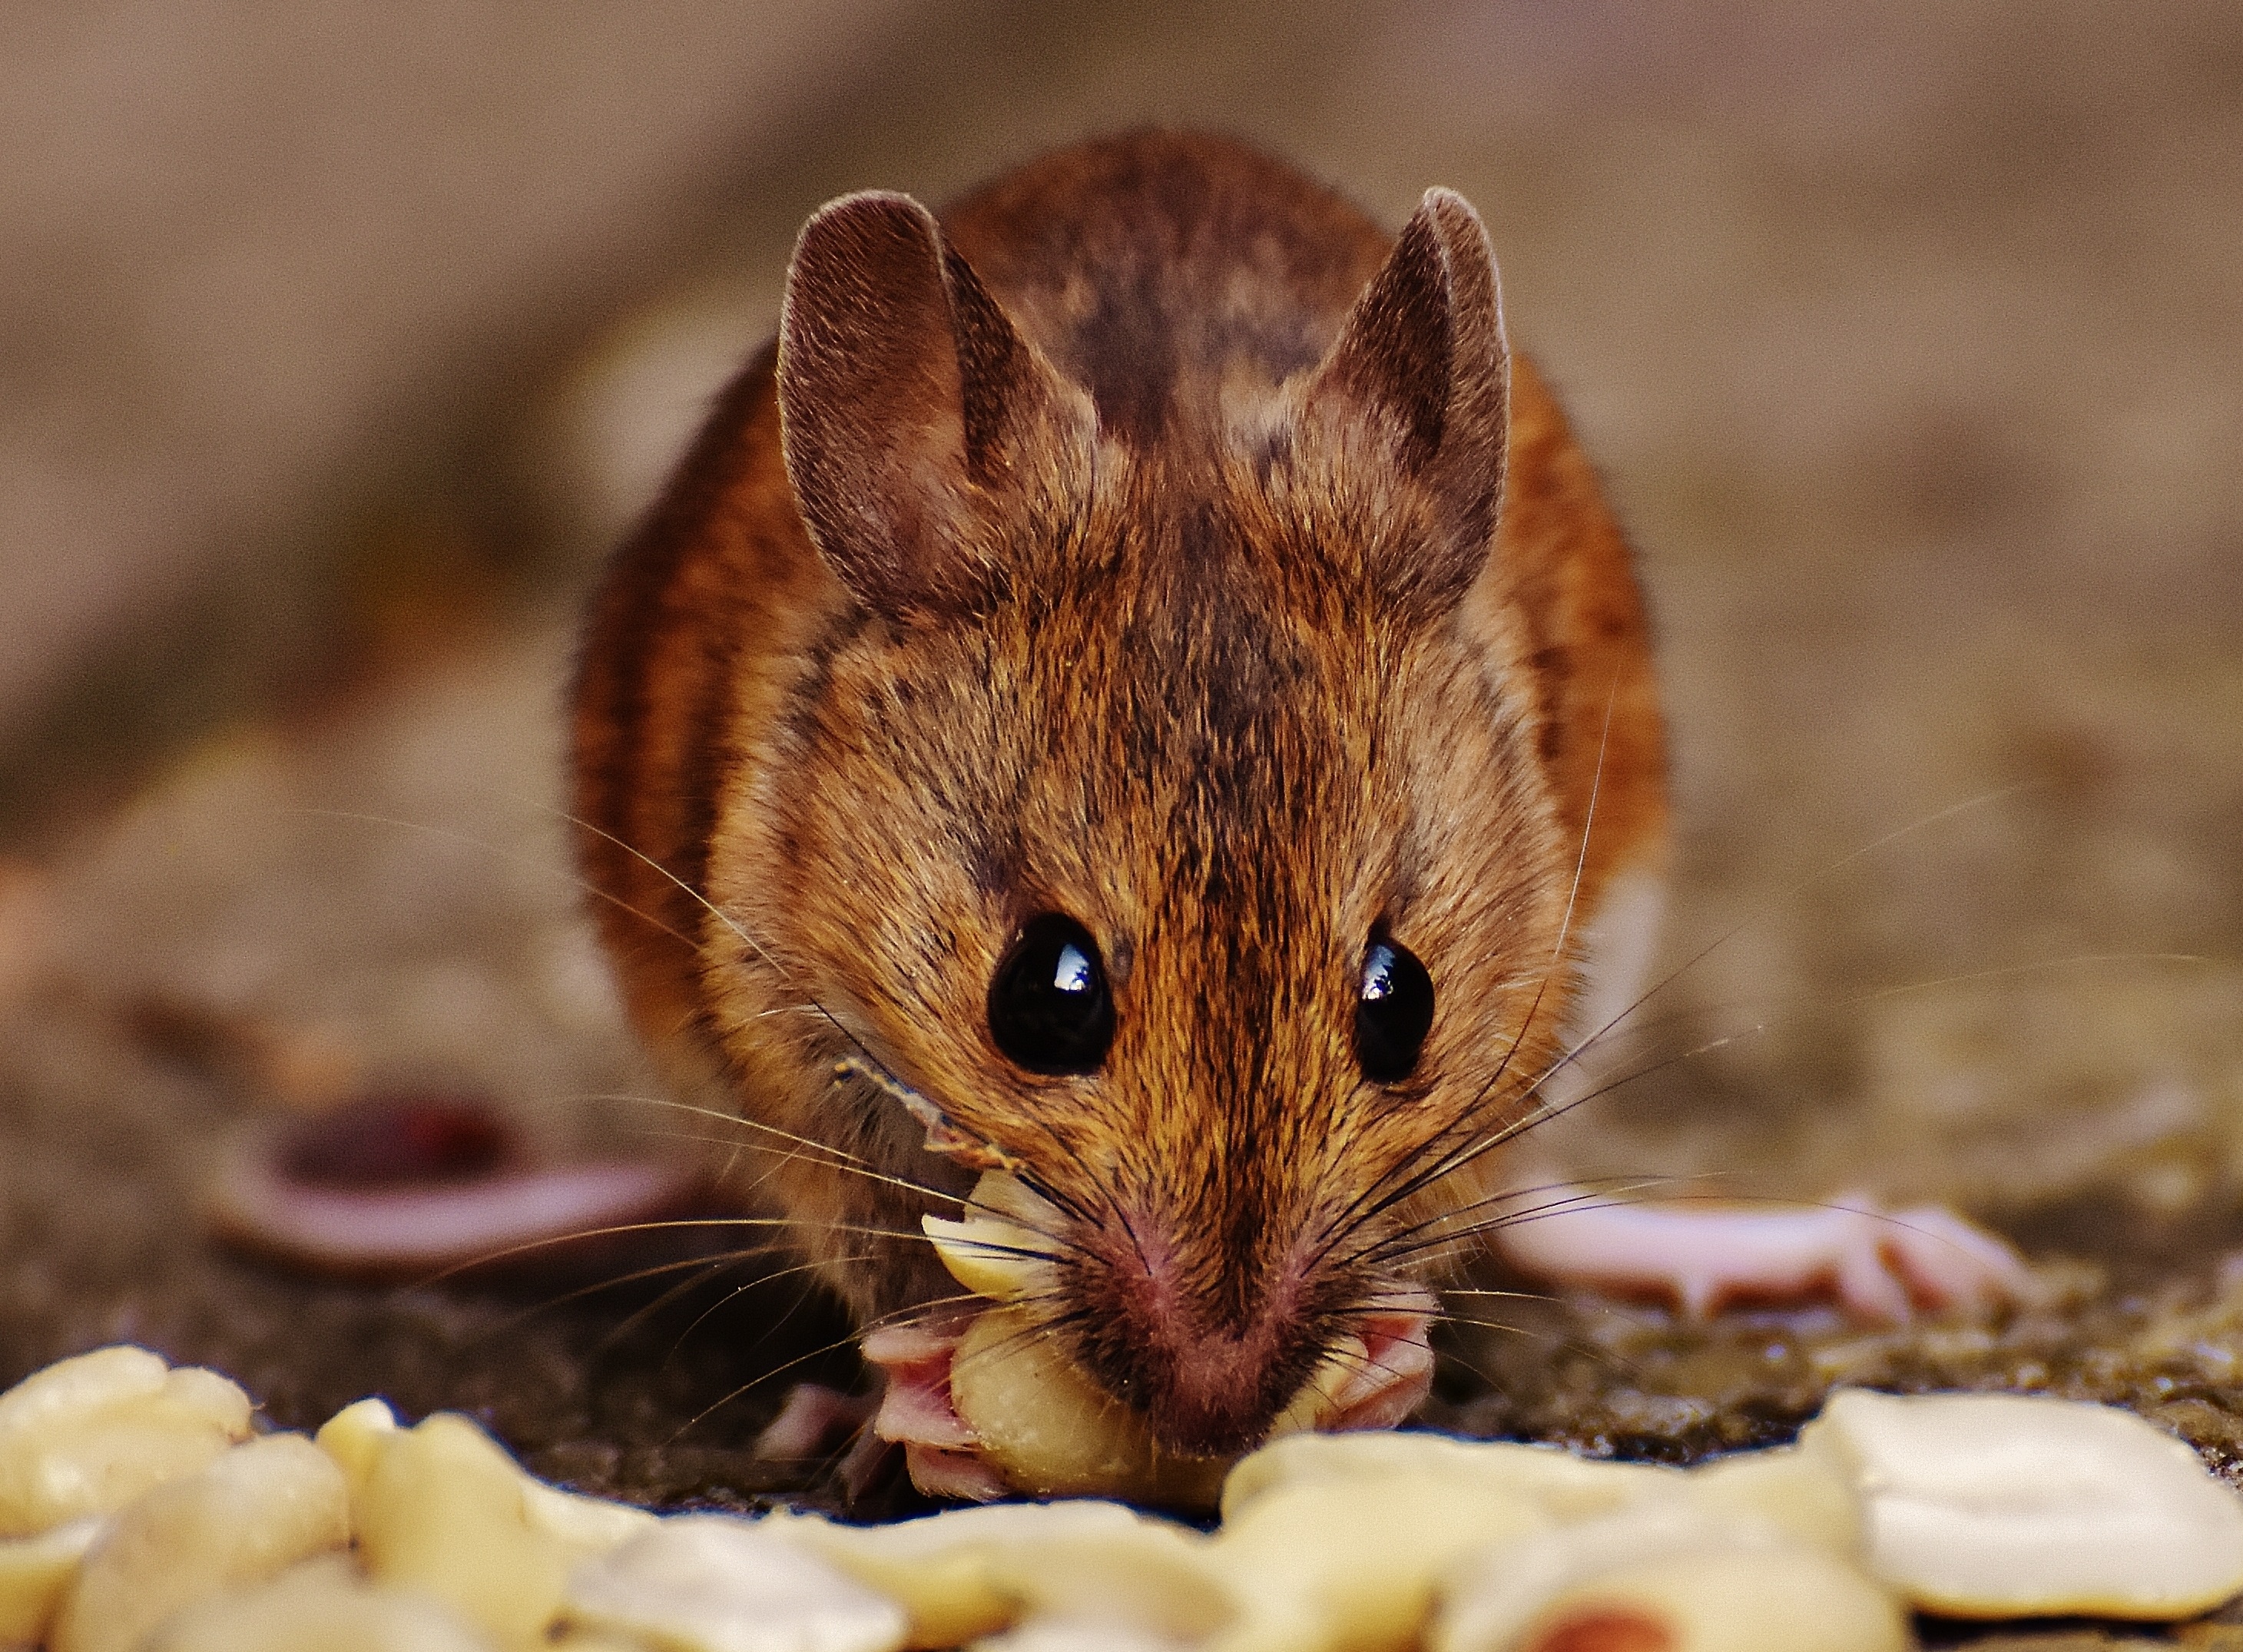
nature, sweet, mouse, animal, cute, wildlife, fur, small, brown, mammal, hamster, rodent, fauna, close up, rat, whiskers, vertebrate, chipmunk, funny, nager, pest, macro photography, mice, button eyes, wood mouse, apodemus sylvaticus, gerbil, muroidea, muridae, dormouse